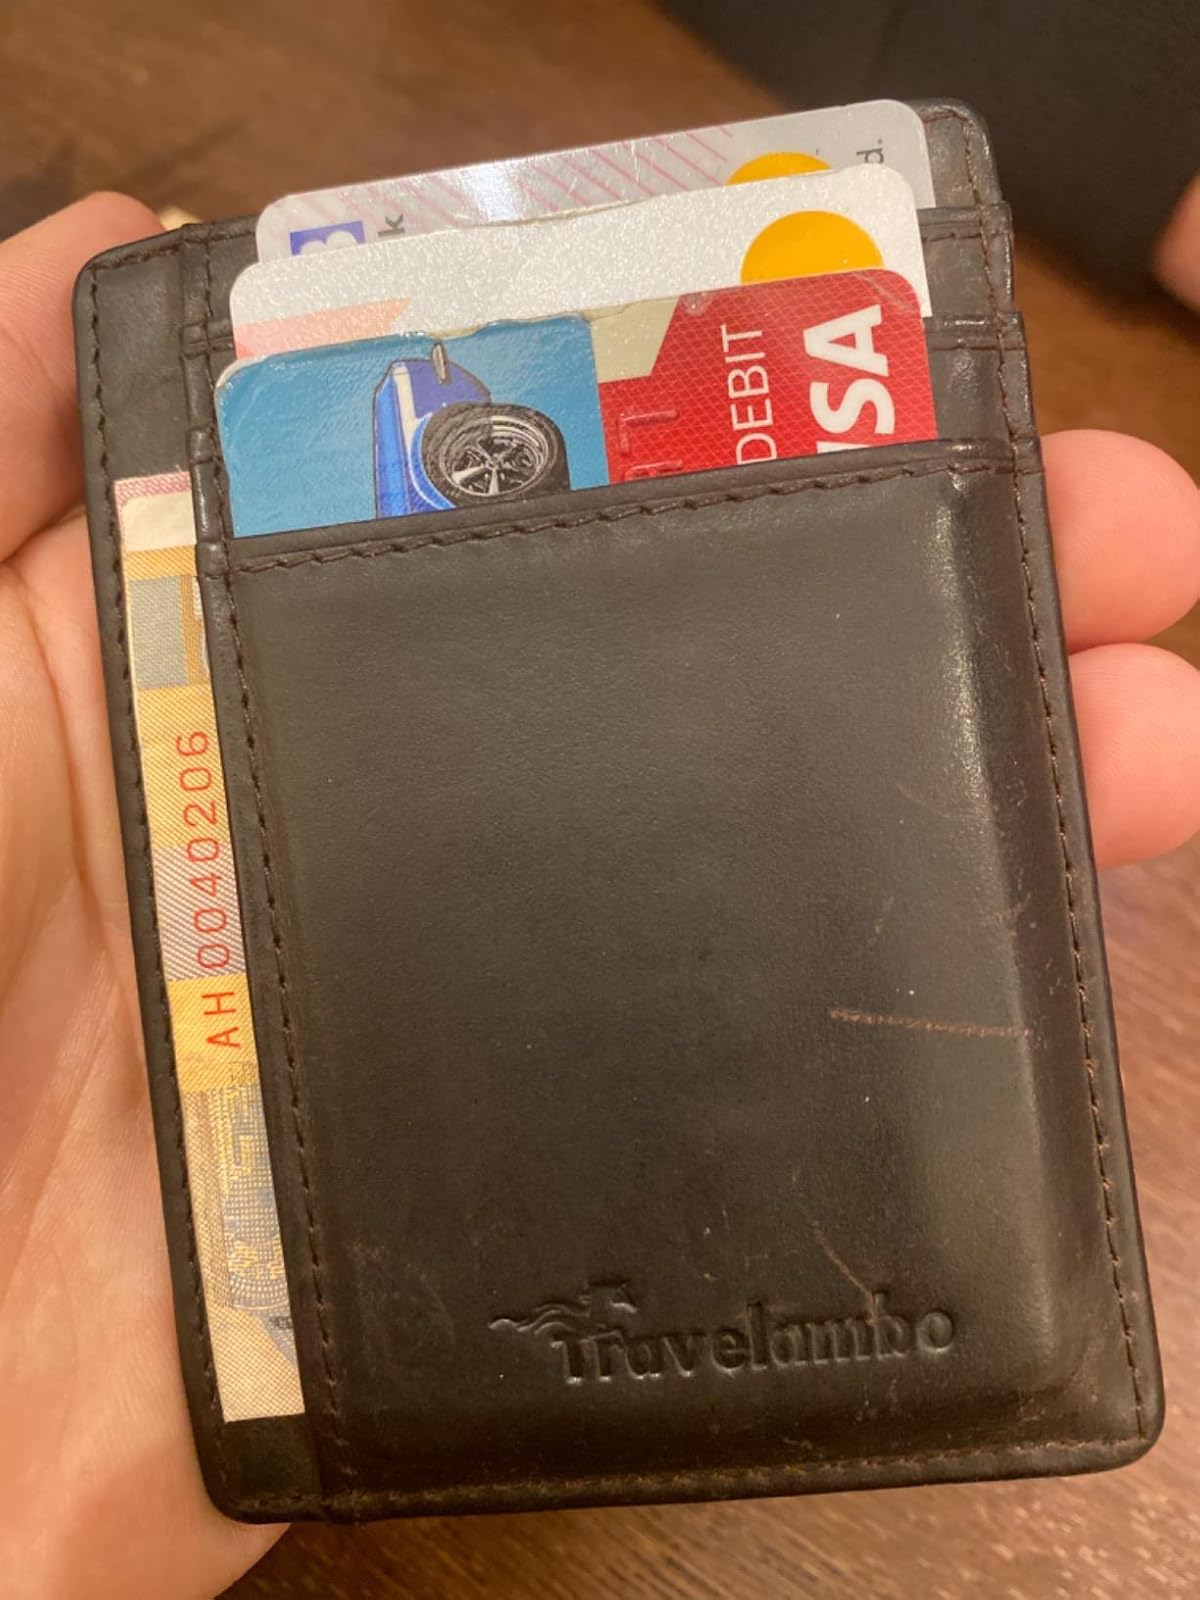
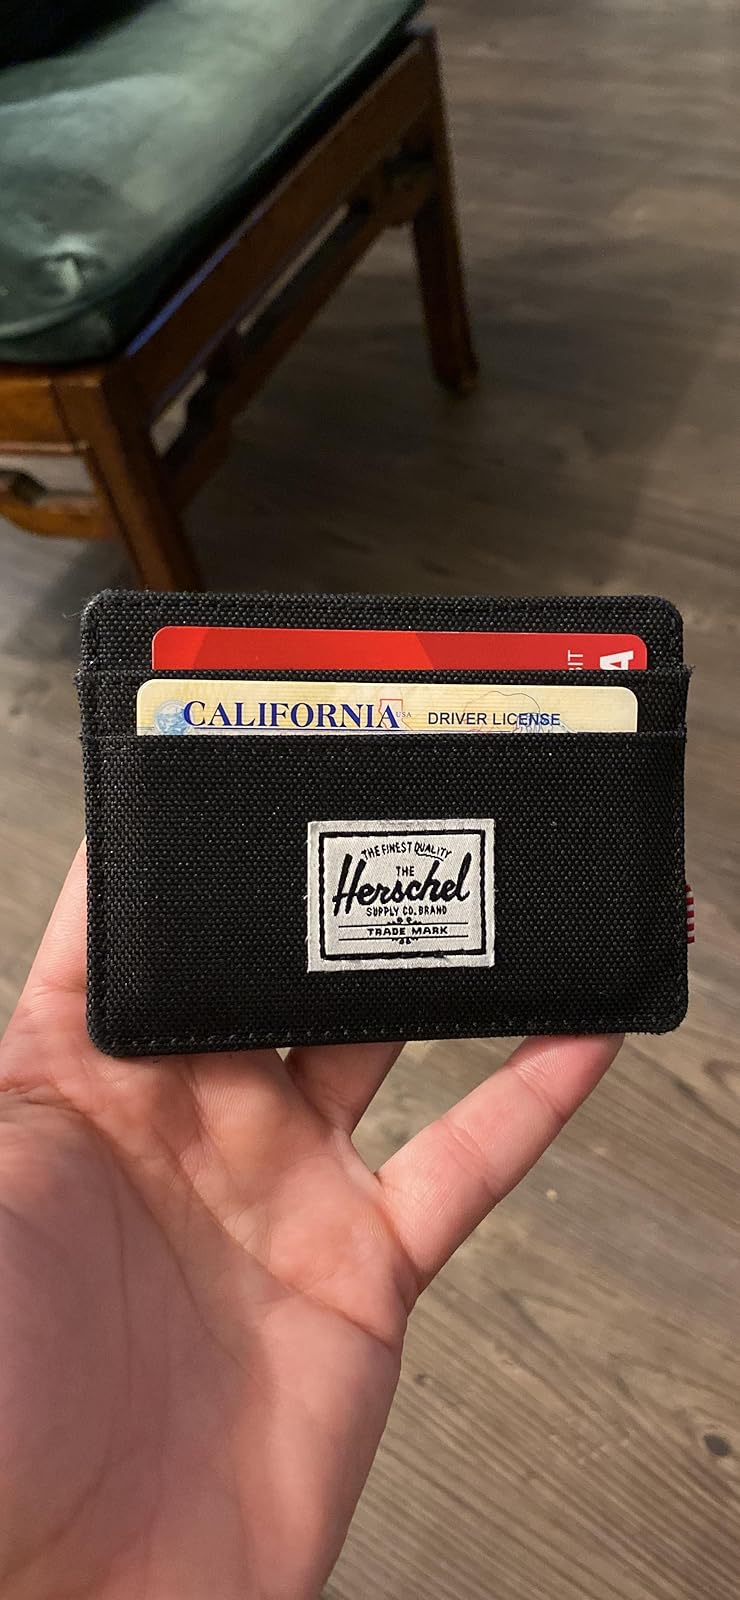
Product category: accessories_wallet
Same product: no